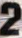
Number: 2